Lois Joel

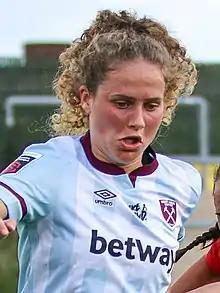
Joel in August 2021

Lois Kathleen Joel (born 2 June 1999) is a Welsh footballer who plays as a defender for Women's Championship club Newcastle United and the Wales national team, deriving her connection to Wales through her Grandmother, who was from Barry. She previously played for London City Lionesses and West Ham United, and represented England at youth level.